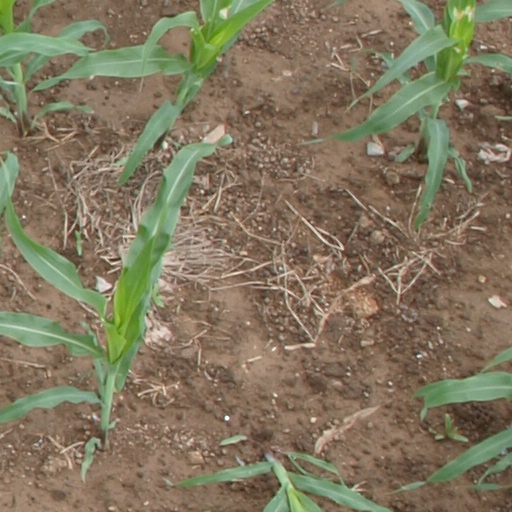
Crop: maize; corn